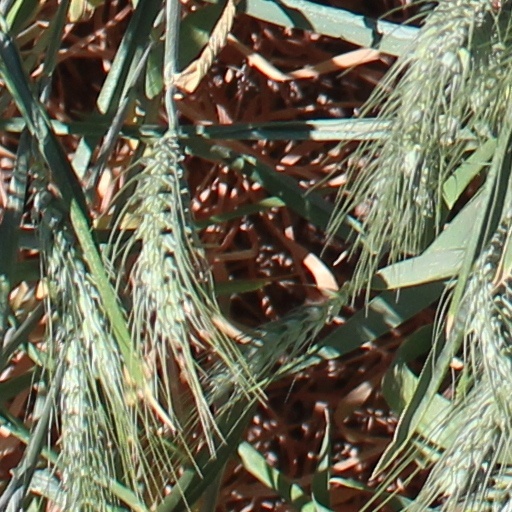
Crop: wheat